Economy of the Song dynasty

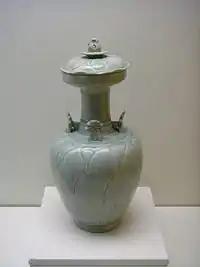
A 10th or 11th century Longquan stoneware vase from Zhejiang province, Song dynasty.

Kaifeng shopkeepers rarely had time to eat at home, so they chose to go out and eat at a variety of places such as restaurants, temples, and food stalls. Restaurants thrived on this new clientele, while restaurants that catered to regional cooking targeted customers such as merchants and officials who came from regions of China where cuisine styles and flavors were drastically different than those commonly served in the capital. The pleasure district mentioned above—where stunts, games, theatrical stage performances, taverns and singing girl houses were located—was teeming with food stalls where business could be had virtually all night. The success of the theatre industry helped the food industry in the cities. Of the fifty some theatres within the pleasure districts of Kaifeng, four of these could entertain audiences of several thousand each, drawing huge crowds which would then give nearby businesses an enormous potential customer base. Besides food, traders in eagles and hawks, precious paintings, as well as shops selling bolts of silk and cloth, jewelry of pearls, jade, rhinoceros horn, gold and silver, hair ornaments, combs, caps, scarves, and aromatic incense thrived in the marketplaces.